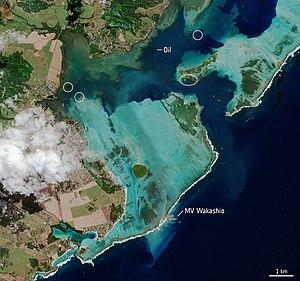
La marée noire à l'île Maurice a affecté les côtes du Sud-Est de l'île Maurice à partir du 6 août 2020, à la suite de la catastrophe environnementale à cause du naufrage du vraquier MV Wakashio.